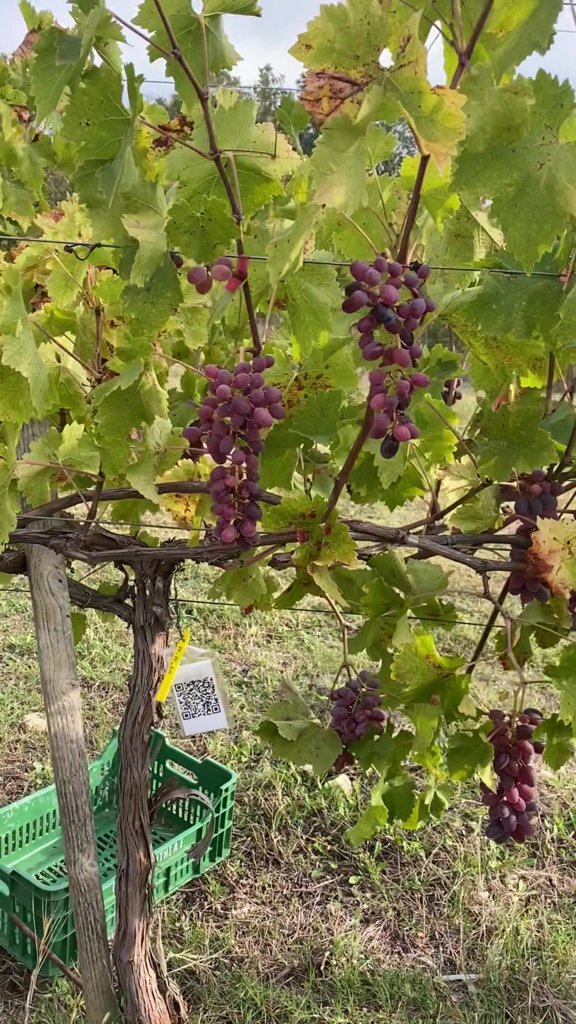
Berries visible: 160
Grape clusters: 6